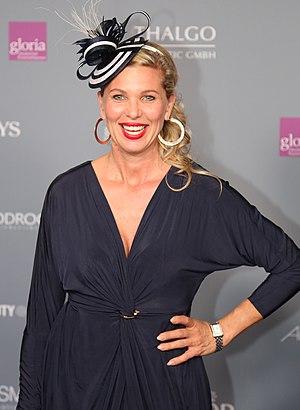
Le Prince Ferfried de Hohenzollern, né le 14 avril 1943 au château d'Umkirch, est un aristocrate allemand et un membre de la branche souabe Hohenzollern-Sigmaringen de la maison de Hohenzollern, ancien pilote automobile de compétitions sur circuits pour voitures de Tourisme et de Grand Tourisme.